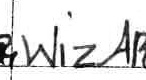
Label: Wizards